United States Air Force Academy

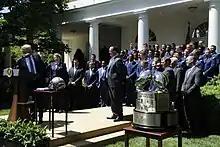
Presentation of the Commander in Chief's Trophy to the Air Force Falcons, 2 May 2017

Air Force has traditional service academy rivalries with Navy and Army. The three service academies compete for the Commander-in-Chief's Trophy in football each year. Air Force Falcons football has had the best showing of the three, winning the trophy 18 of its 34 years. The academy also has an in-state rivalry with Colorado State Rams football, which is located in Fort Collins and is a fellow member of the Mountain West Conference.